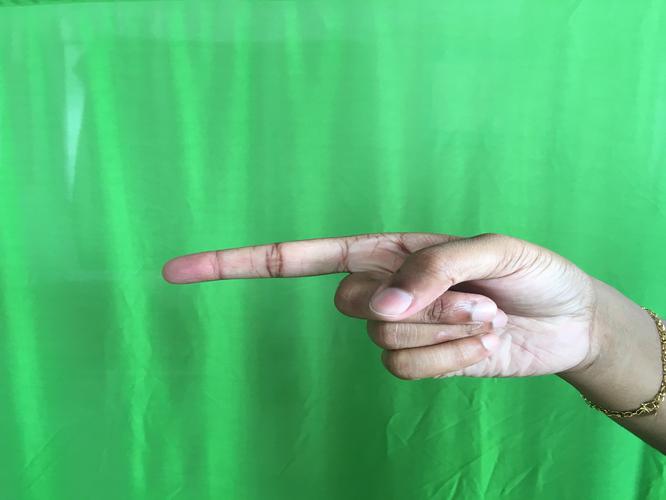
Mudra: Suchi
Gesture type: single_hand